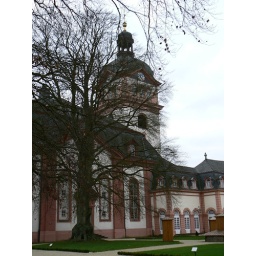
clock tower in the castle